Hendrick Motorsports in the NASCAR Cup Series

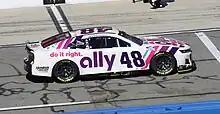
Alex Bowman in the No. 48 at Auto Club Speedway in 2022

Bowman started the 2022 season with a 25th place finish at the 2022 Daytona 500. He then scored a win at Las Vegas to make the playoffs. A concussion sustained from his crash at Texas forced him to miss the races at Talladega, Charlotte Roval, Las Vegas, Homestead, and Martinsville, with Noah Gragson filling in the No. 48 for him. Due to his injury, Bowman was eliminated in the Round of 12. Bowman was able to return at Phoenix, finishing 34th.